Island Airlines

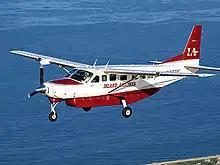
An Island Airlines Caravan over Nantucket

In January 2009, Island Airlines announced the addition of a Grand Caravan to their fleet, becoming the first airline in over 30 years to add a new type of aircraft to the Hyannis/Nantucket route. The airline has since added three more Grand Caravans and plans to eventually transition to an all-Caravan fleet. Island Airlines was the only airline flying this type of aircraft between Hyannis and Nantucket, a market traditionally dominated by the twin–engine Cessna 402.